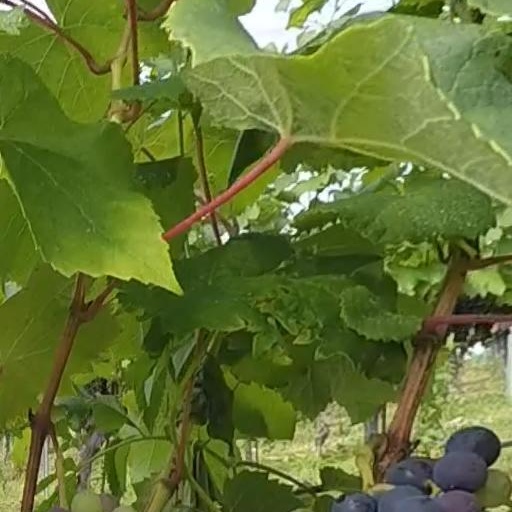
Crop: grape